Halifax Rifles (RCAC)

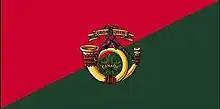
Regimental camp flag

The Halifax Volunteer Battalion was called out on active service on 6 June 1866. The battalion, which guarded the Halifax Dockyard, was removed from active service on 31 July 1866.